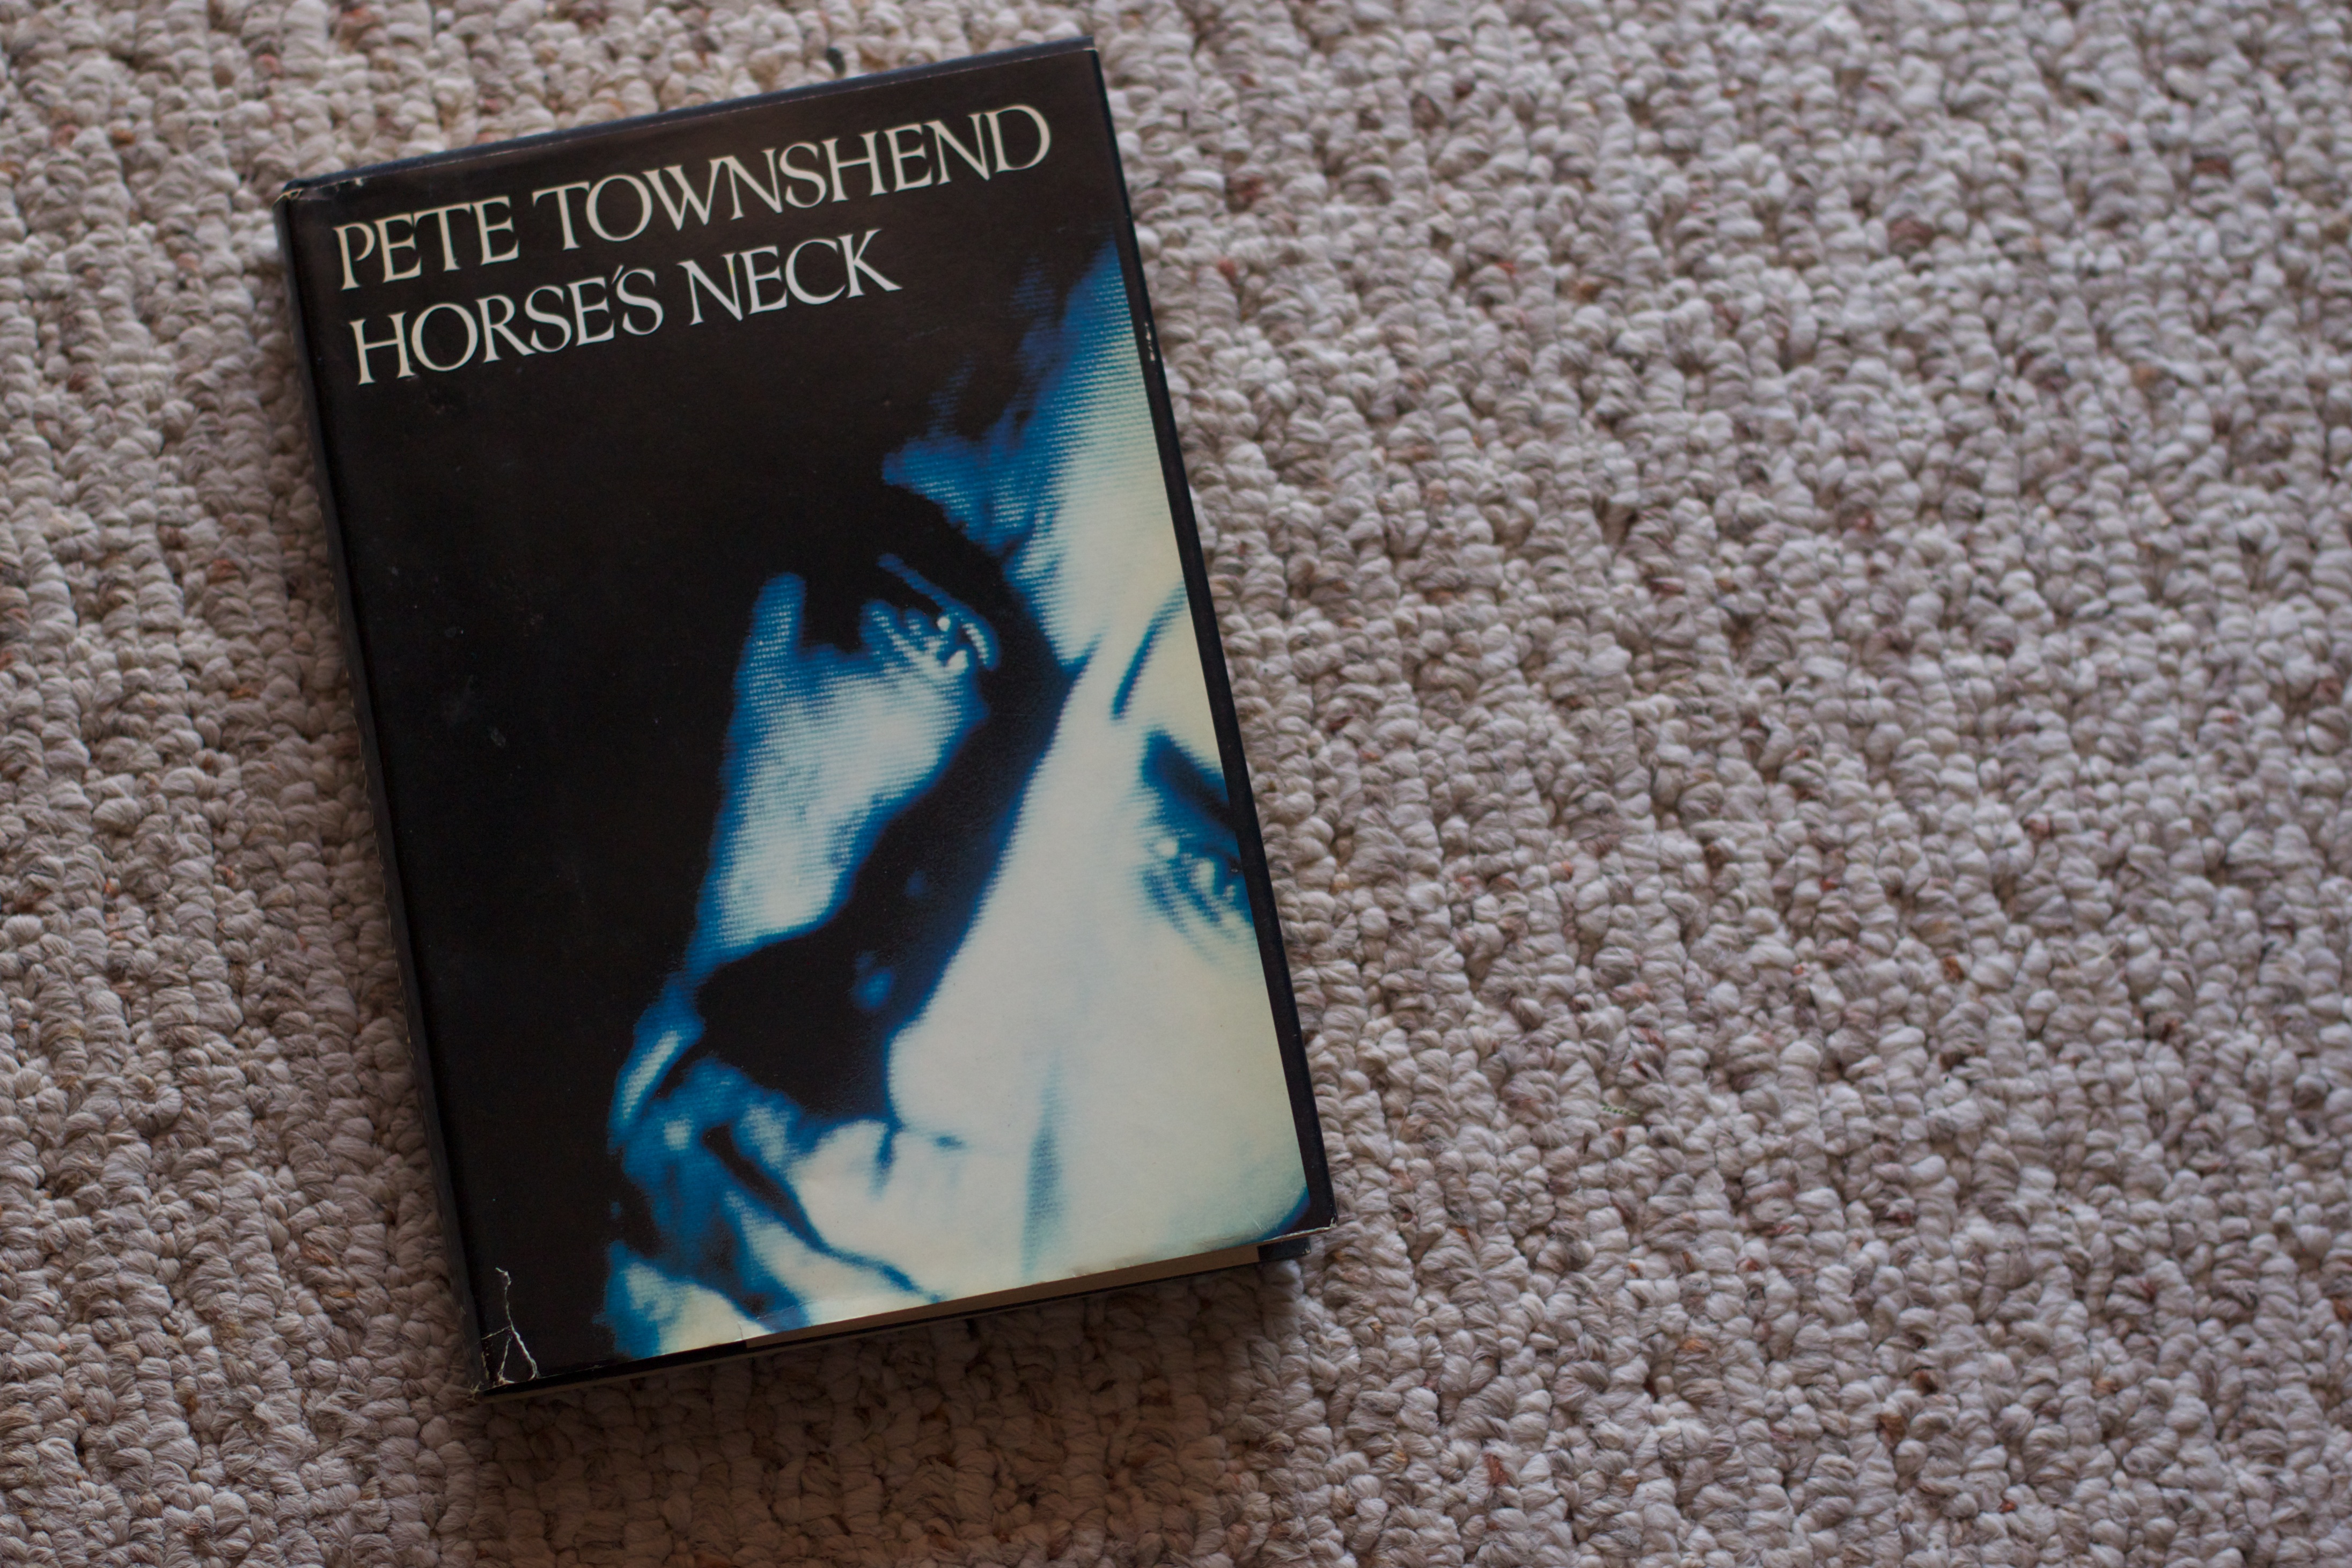
book, blue, art, organ, shape, 2011365